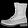
Label: Ankle boot